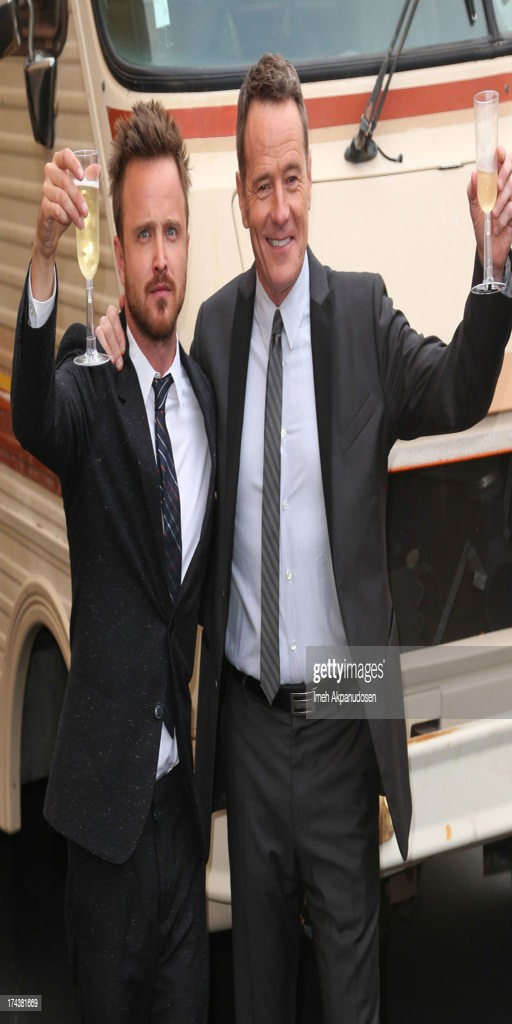
actors arrive as organisation founder the final episodes .